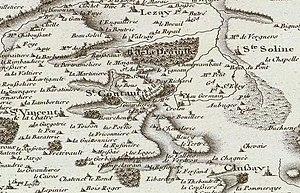
Saint-Coutant est une commune française, située dans le département des Deux-Sèvres en région Nouvelle-Aquitaine, à 37 km de Niort et à 47,9 km de Poitiers. La bourgade est située au bord du plateau mellois, sur le tracé d'une voie romaine et à l'aplomb du méridien de Greenwich.